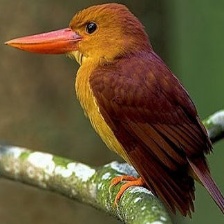
Species: RUDY KINGFISHER
Scientific name: HALCYON COROMANDA